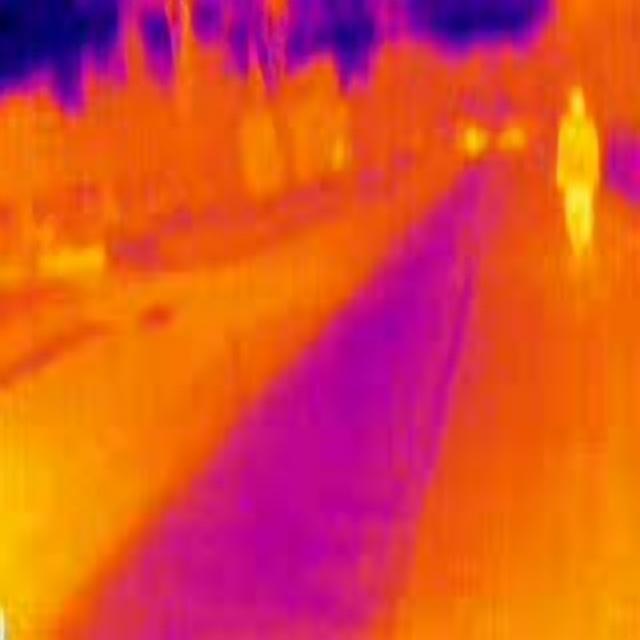
Detected objects:
label: person